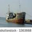
Label: ship